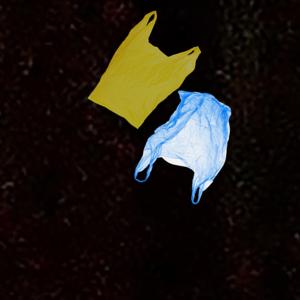
Label: plasticbags